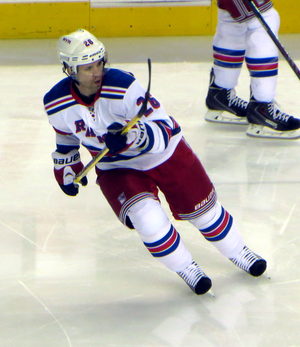
Les séries éliminatoires de la Coupe Stanley 2014 sont une partie de la saison de hockey sur glace de la Ligue nationale de hockey et font suite à la saison régulière 2013-2014. Les premiers matchs ont lieu le 16 avril 2014. Il s'agit de la première année qui suit le changement de format de la saison régulière.